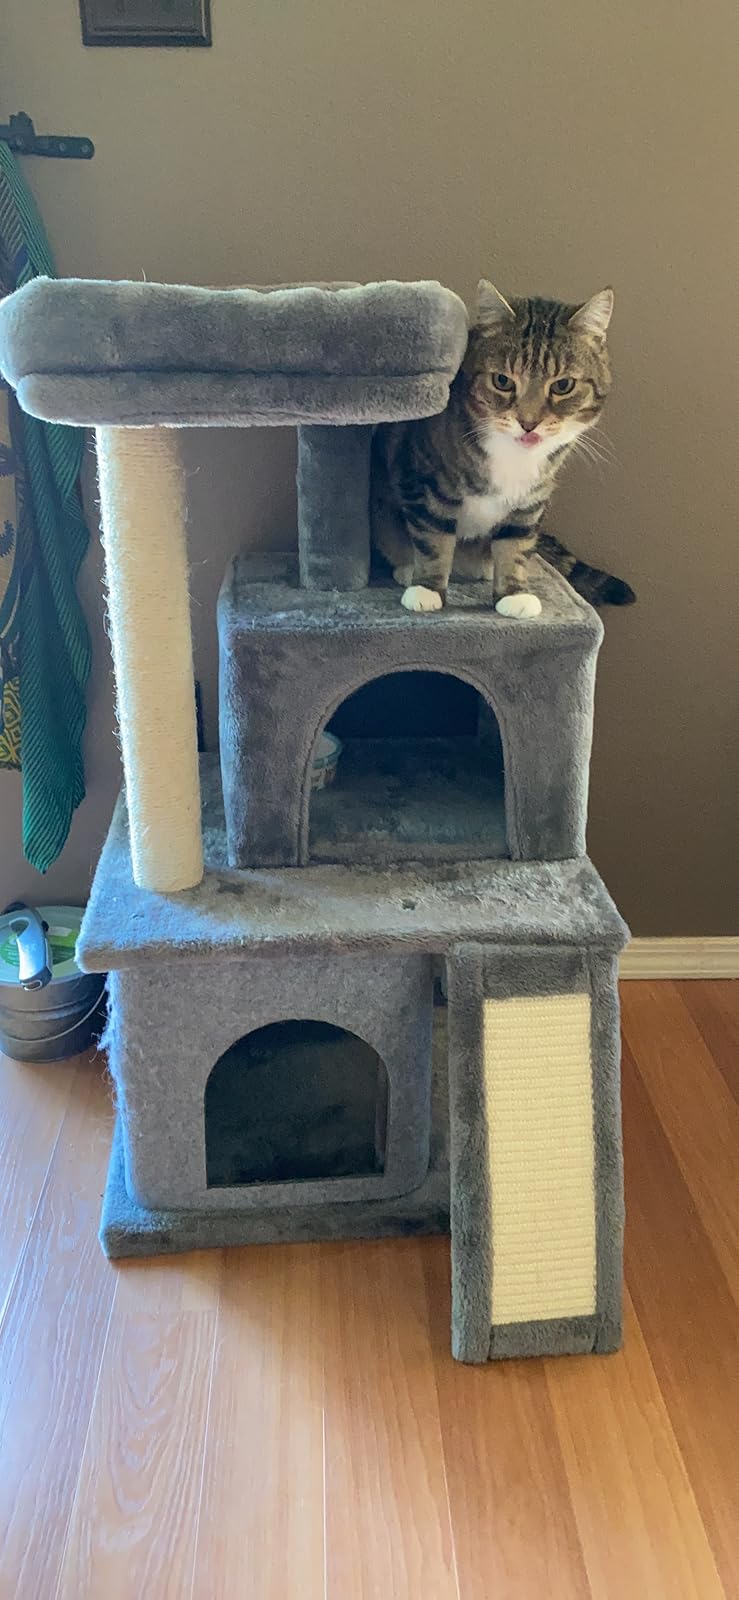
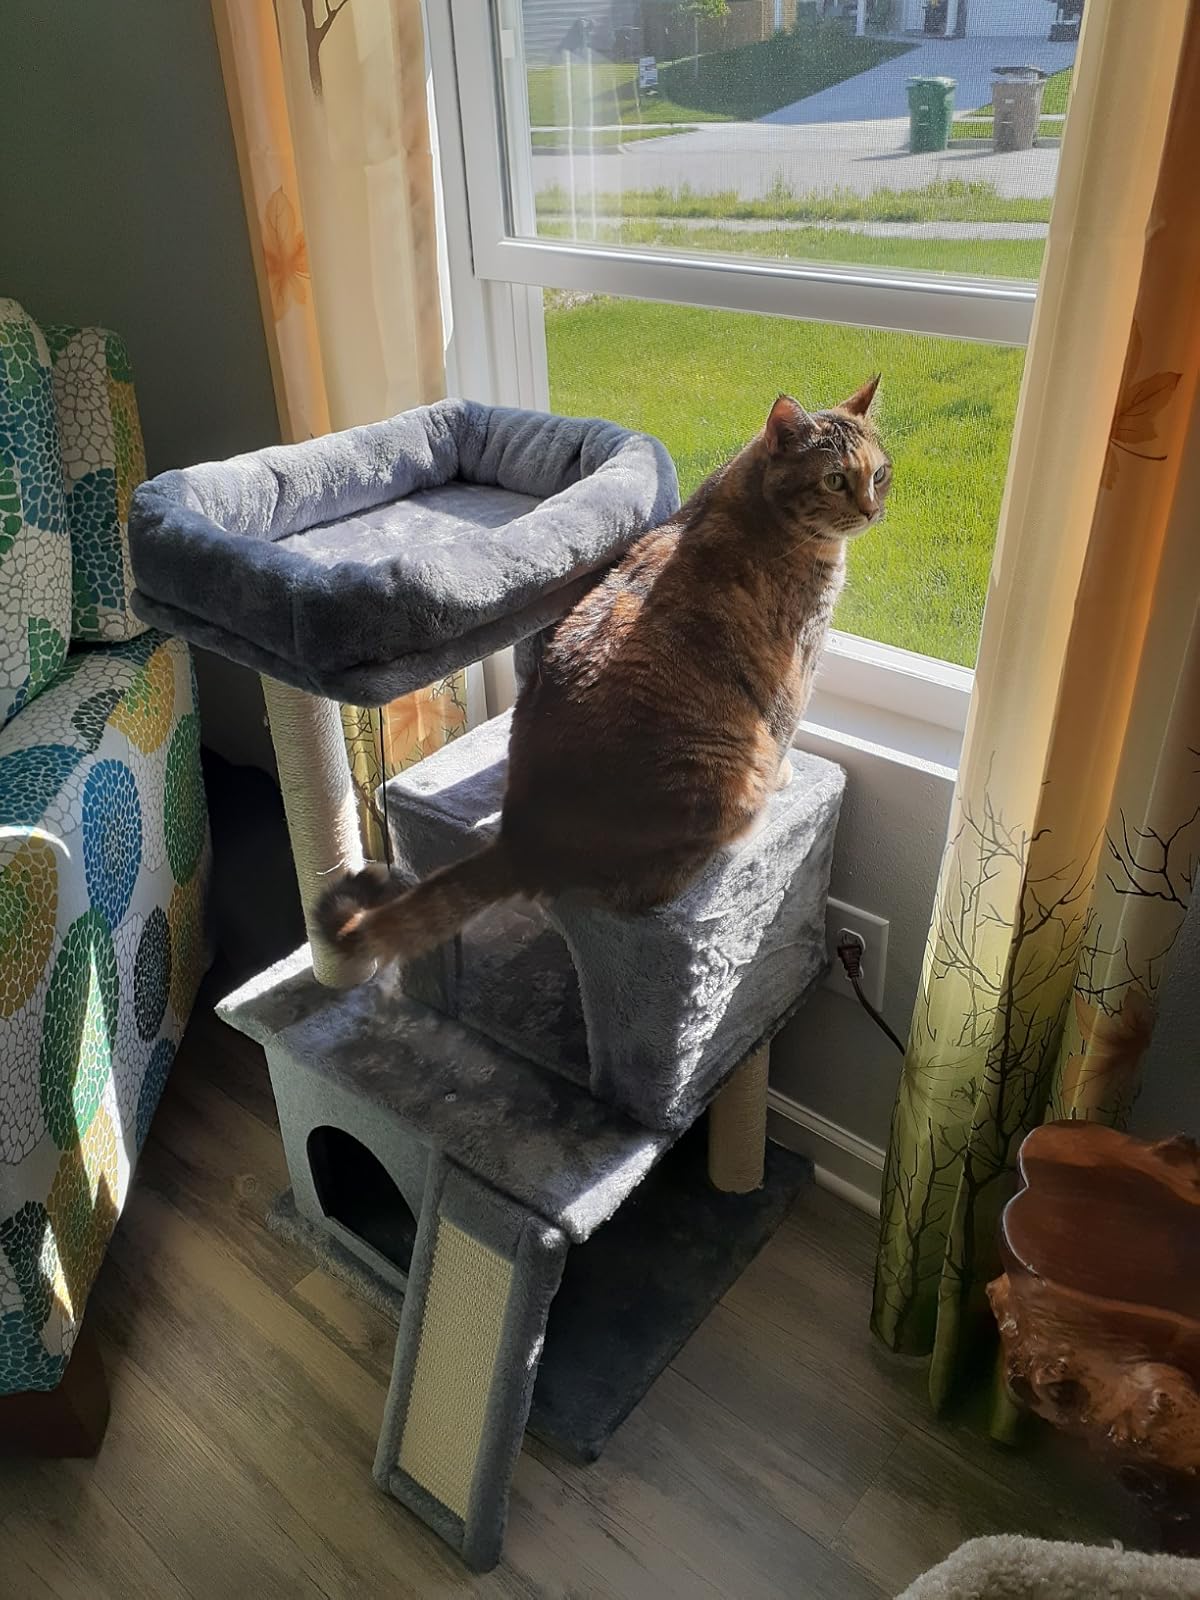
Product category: items_cat tree
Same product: yes